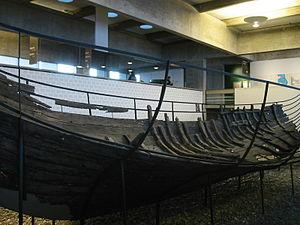
Cet article présente une chronologie des raids vikings et des événements majeurs qui y sont liés.